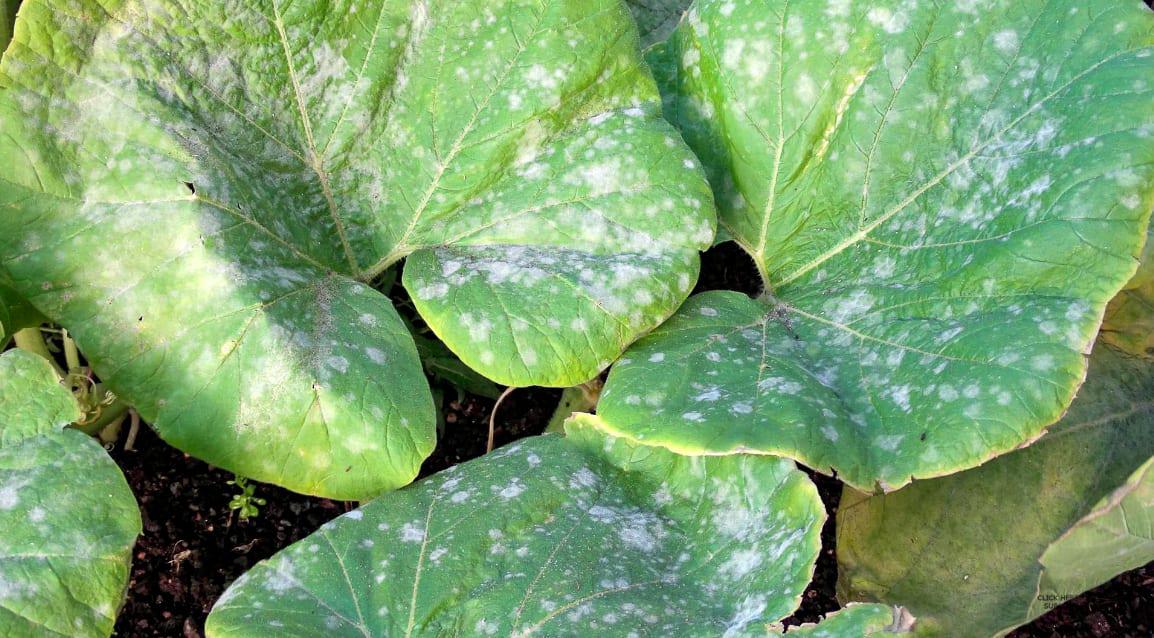
Plant: Zucchini
Disease: zucchini powdery mildew